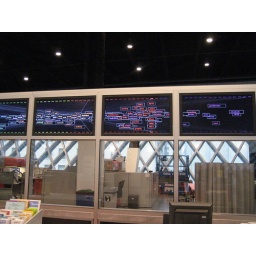
Digital library signs from afar with the cool book circulation system in the background